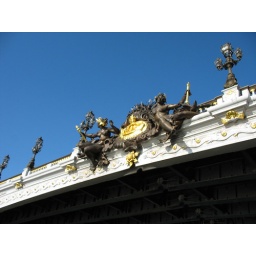
Neat detail on a bridge we passed under during the boat tour!